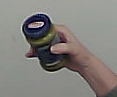
Product: barilla_pesto